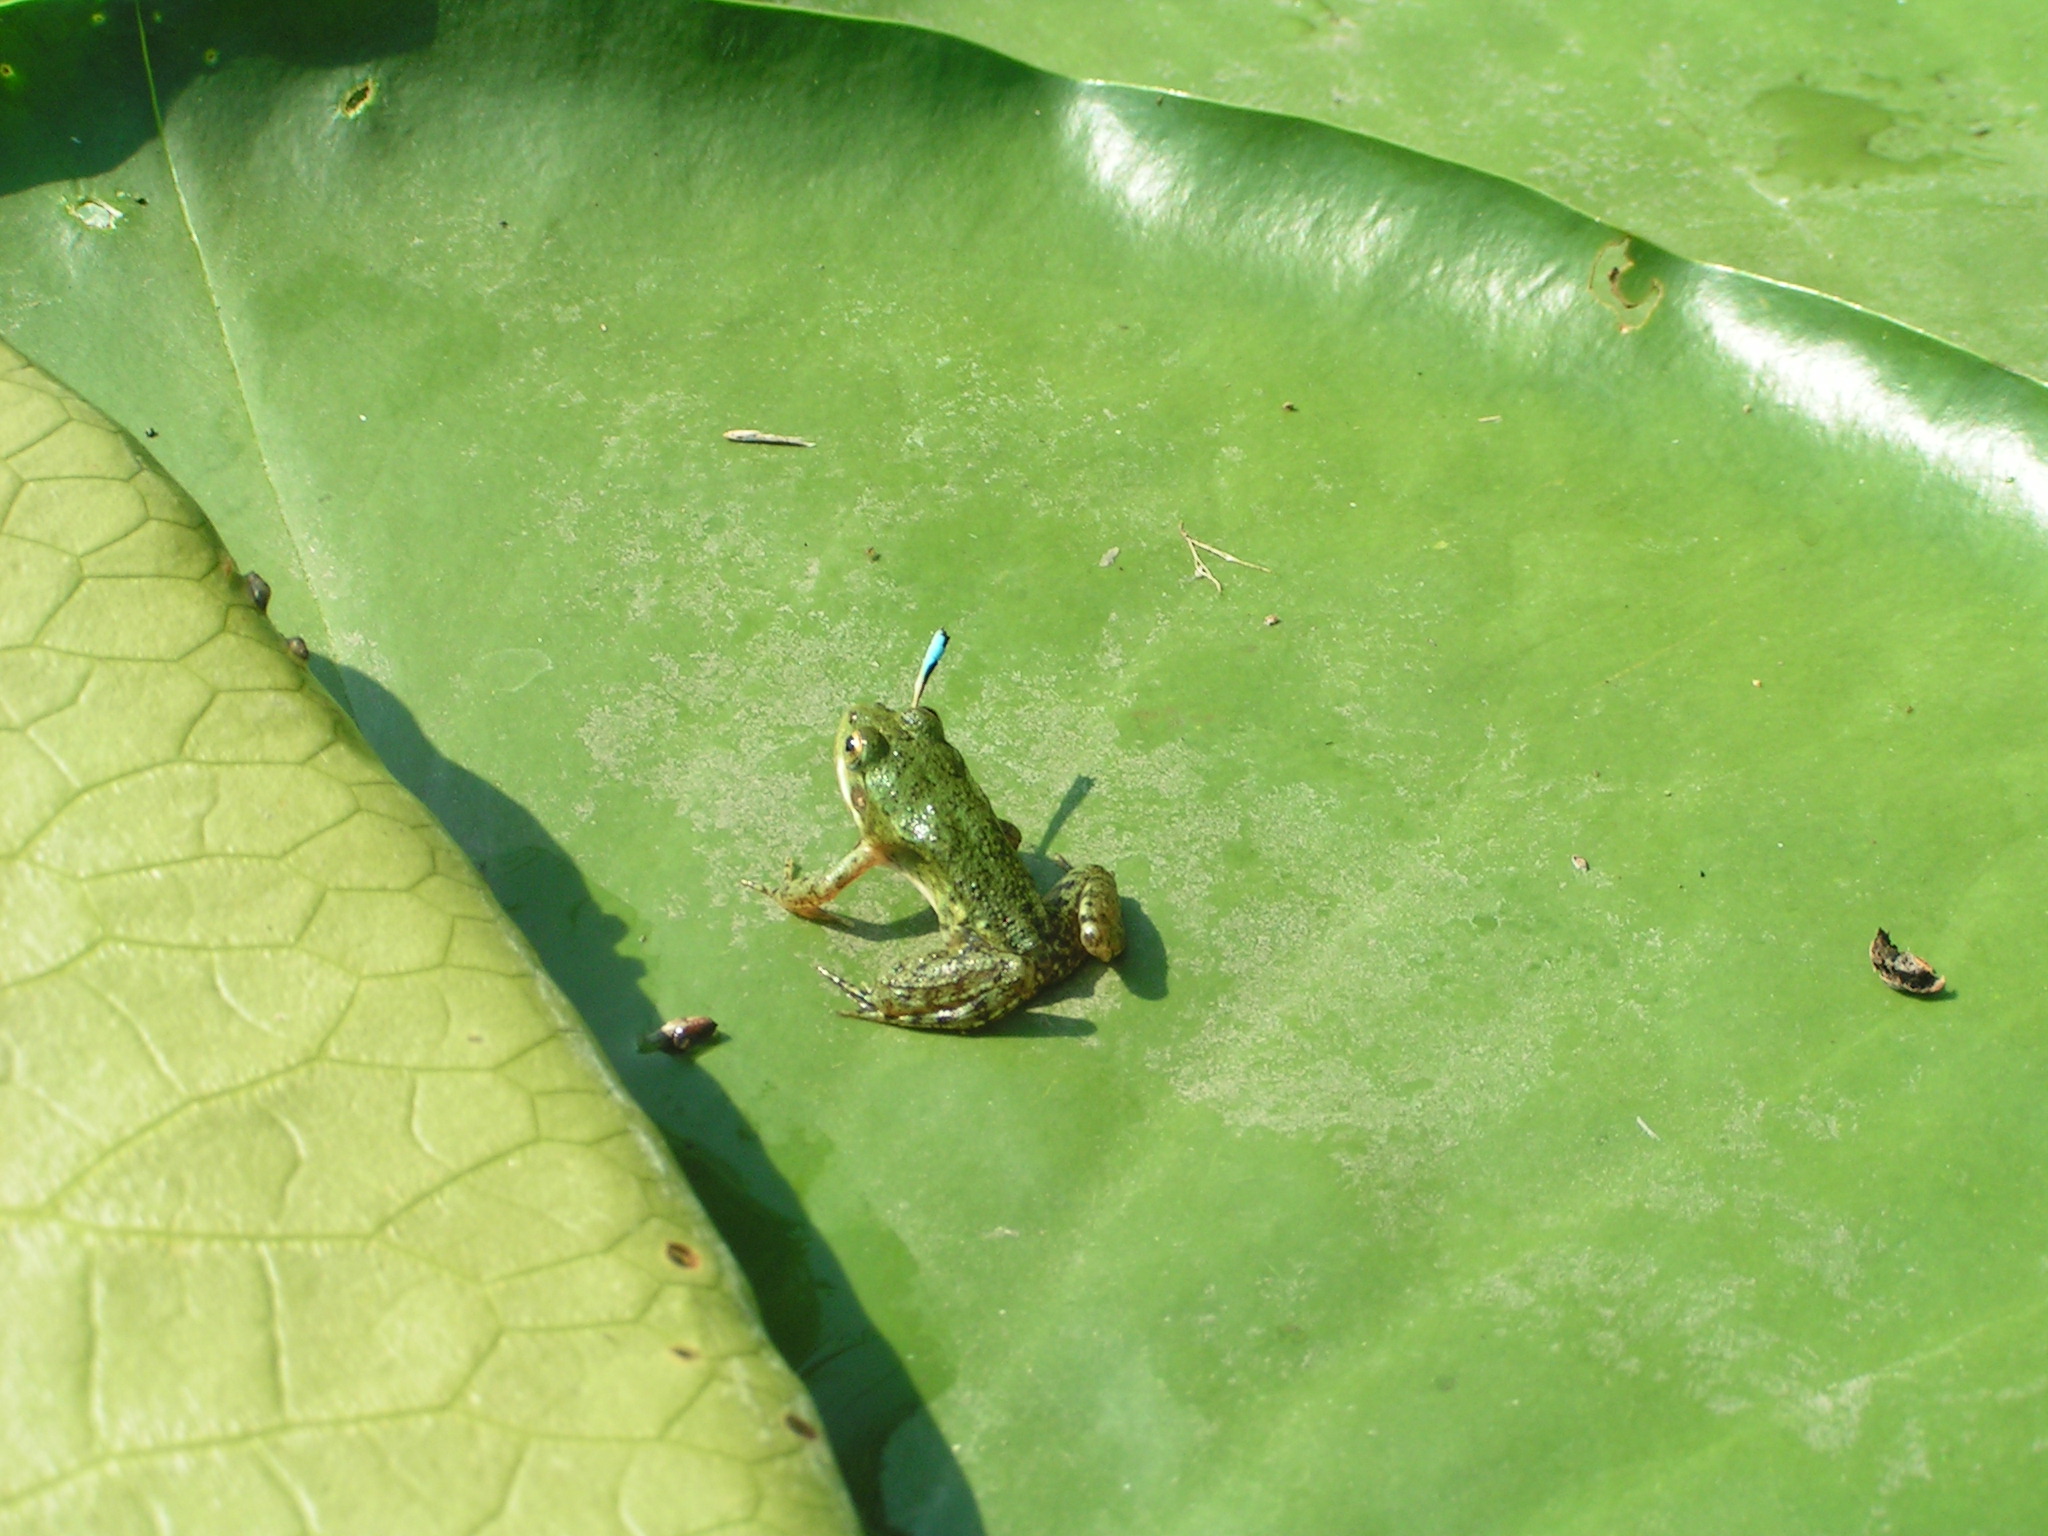
fauna, amphibian, ranidae, ecosystem, frog, leaf, insect, organism, water, tree frog, wildlife, plant pathology